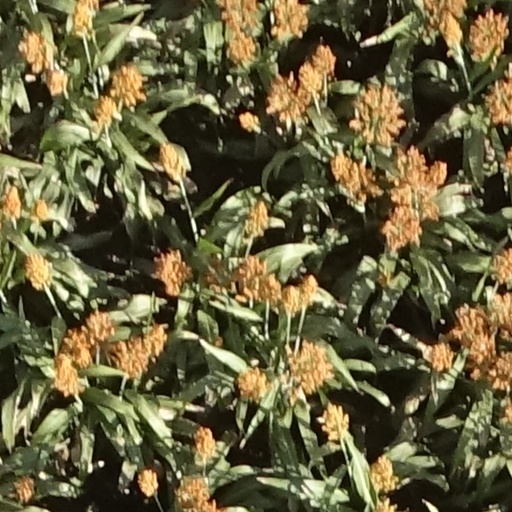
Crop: sorghum